Crane vessel

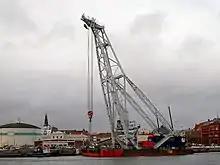
"Lodbrok" is a floating crane, in the harbor of Ystad 2020.

A crane vessel, crane ship, crane barge, or floating crane is a ship with a crane specialized in lifting heavy loads, typically exceeding for modern ships. The largest crane vessels are used for offshore construction.